John LeCompt

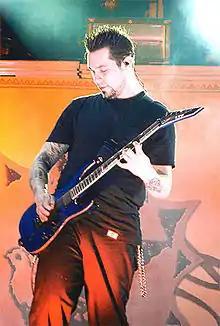
LeCompt performing in 2007

John Charles LeCompt (born March 10, 1973) is an American guitarist. He has played in multiple bands including Machina, Kill System and We Are the Fallen, and was a tour guitarist for the rock band Evanescence from 2003 to 2007.